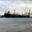
Label: ship